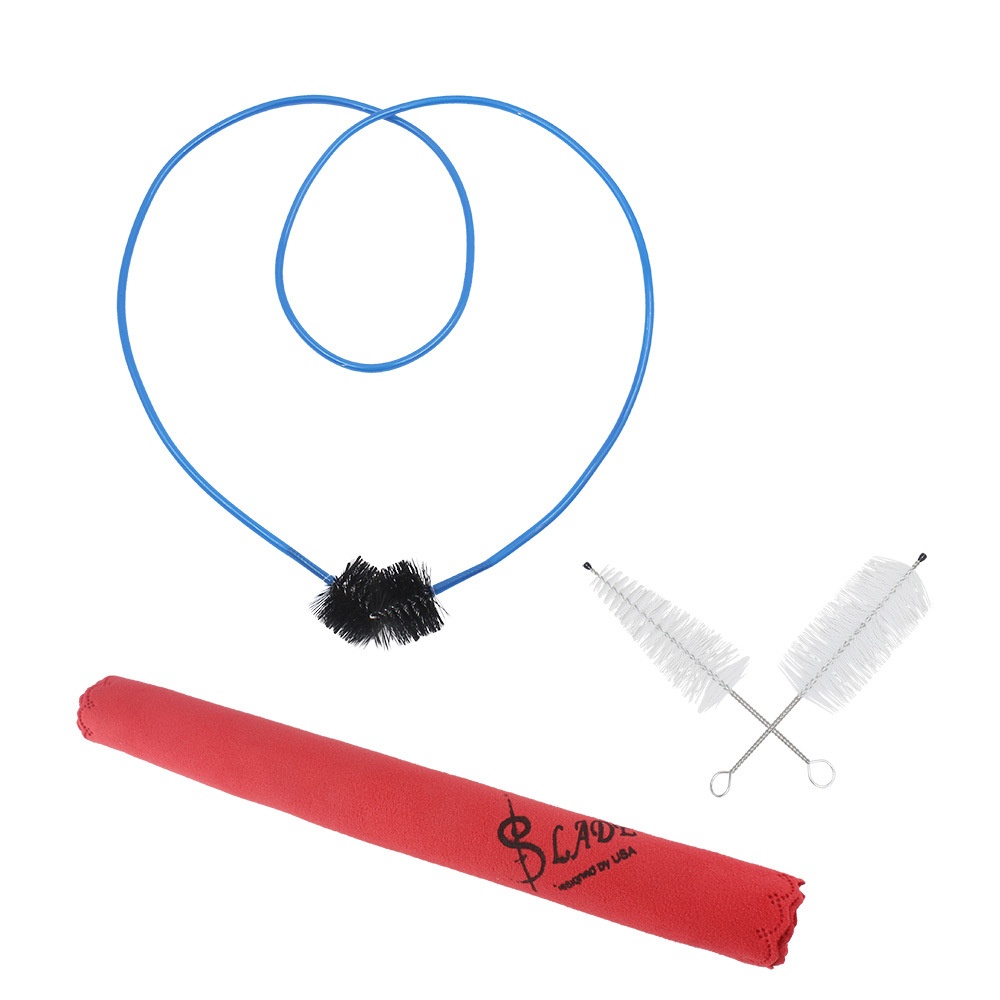
Small Cleaning Holder Rope Brush Nozzle Brush Piston Brush Cleaning Cloth Set
Applicable scenario: Musical instrument Product Category: Small set Material: Black Stork accessories Packing: opp
Category: Arts & Entertainment > Hobbies & Creative Arts > Musical Instrument & Orchestra Accessories > Woodwind Instrument Accessories > Flute Accessories > Flute Care & Cleaning > Flute Cleaning Rods